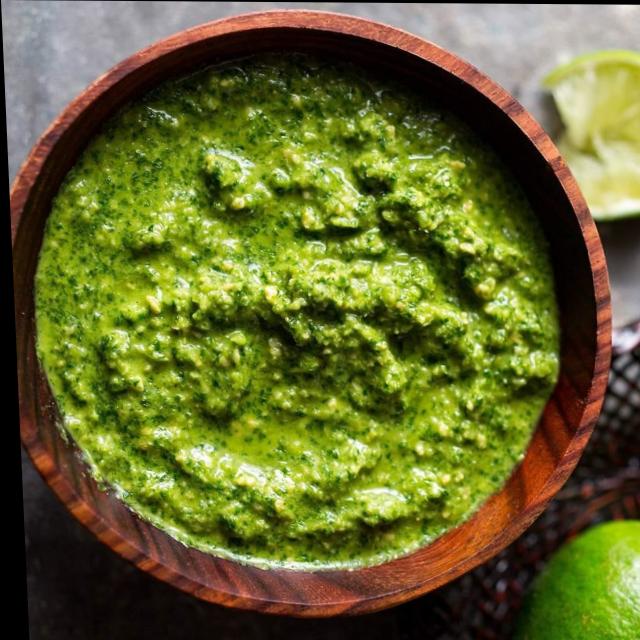
Dish: green_chutney